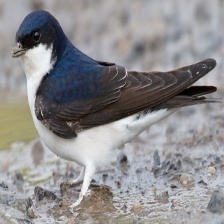
Species: COMMON HOUSE MARTIN
Scientific name: DELICHON URBICUM